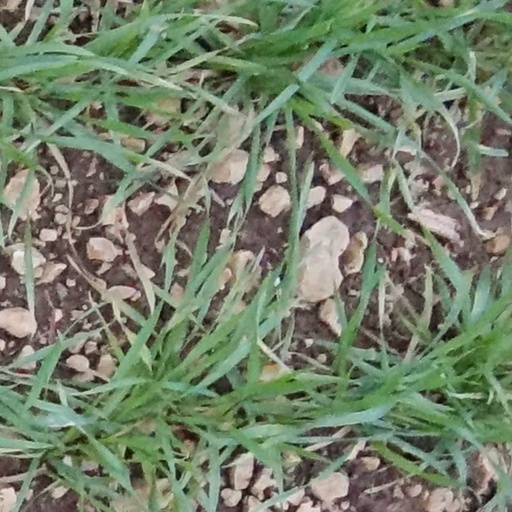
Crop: wheat